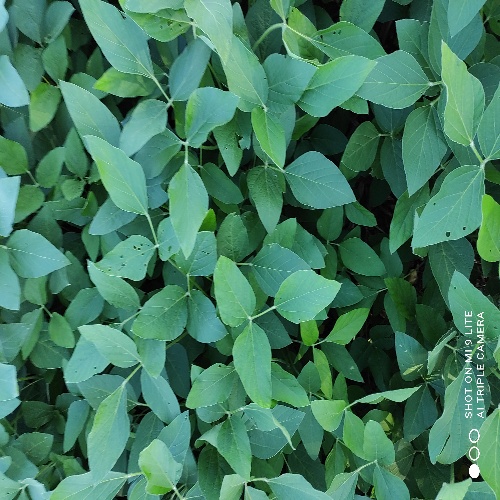
Label: Caterpillar